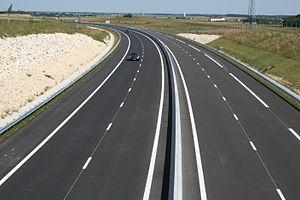
Autoroute A19 – Vue de la section courante après mise en service
La section Artenay-Courtenay de l’autoroute A19 est une section de l’autoroute A19 mise en service le 16 juin 2009 et permettant de relier les autoroutes A5 et A6 à l’autoroute A10. Elle est située dans sa presque totalité dans le département du Loiret puisque sur 101 km, seulement 500 m sont dans le département de l’Yonne.
Les années 2000 dans le Loiret décrivent les événements marquants pendant la période courant du 1ᵉʳ janvier 2000 au 31 décembre 2009 dans les domaines de l'organisation territoriale, la vie politique, la vie économique et sociale, les transports, l'urbanisme et l'habitat, la culture, les loisirs et les sports dans le département du Loiret.
L'histoire du Loiret, en tant qu'entité administrative, commence le 22 décembre 1789 par un décret de l'Assemblée constituante, qui entre en vigueur quelques mois plus tard, le 4 mars 1790. Il est constitué à partir d'une partie des anciennes provinces de l'Orléanais et du Berry. Mais l'histoire du territoire du département du Loiret est bien plus ancienne.